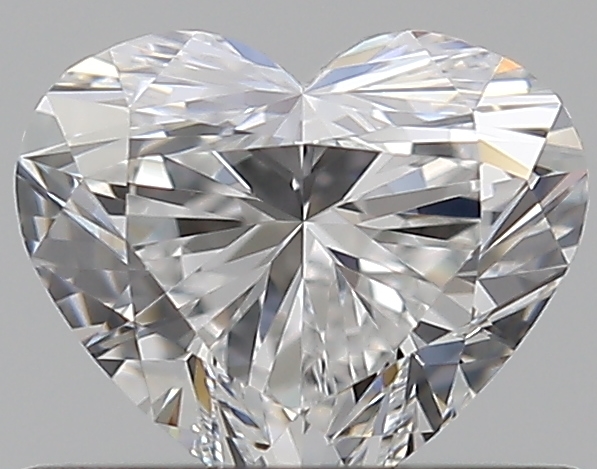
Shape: heart
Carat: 0.5
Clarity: VVS1
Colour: E
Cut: EX
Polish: EX
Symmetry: EX
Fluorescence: N
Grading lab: GIA
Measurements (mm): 4.74 x 5.58 x 3.24